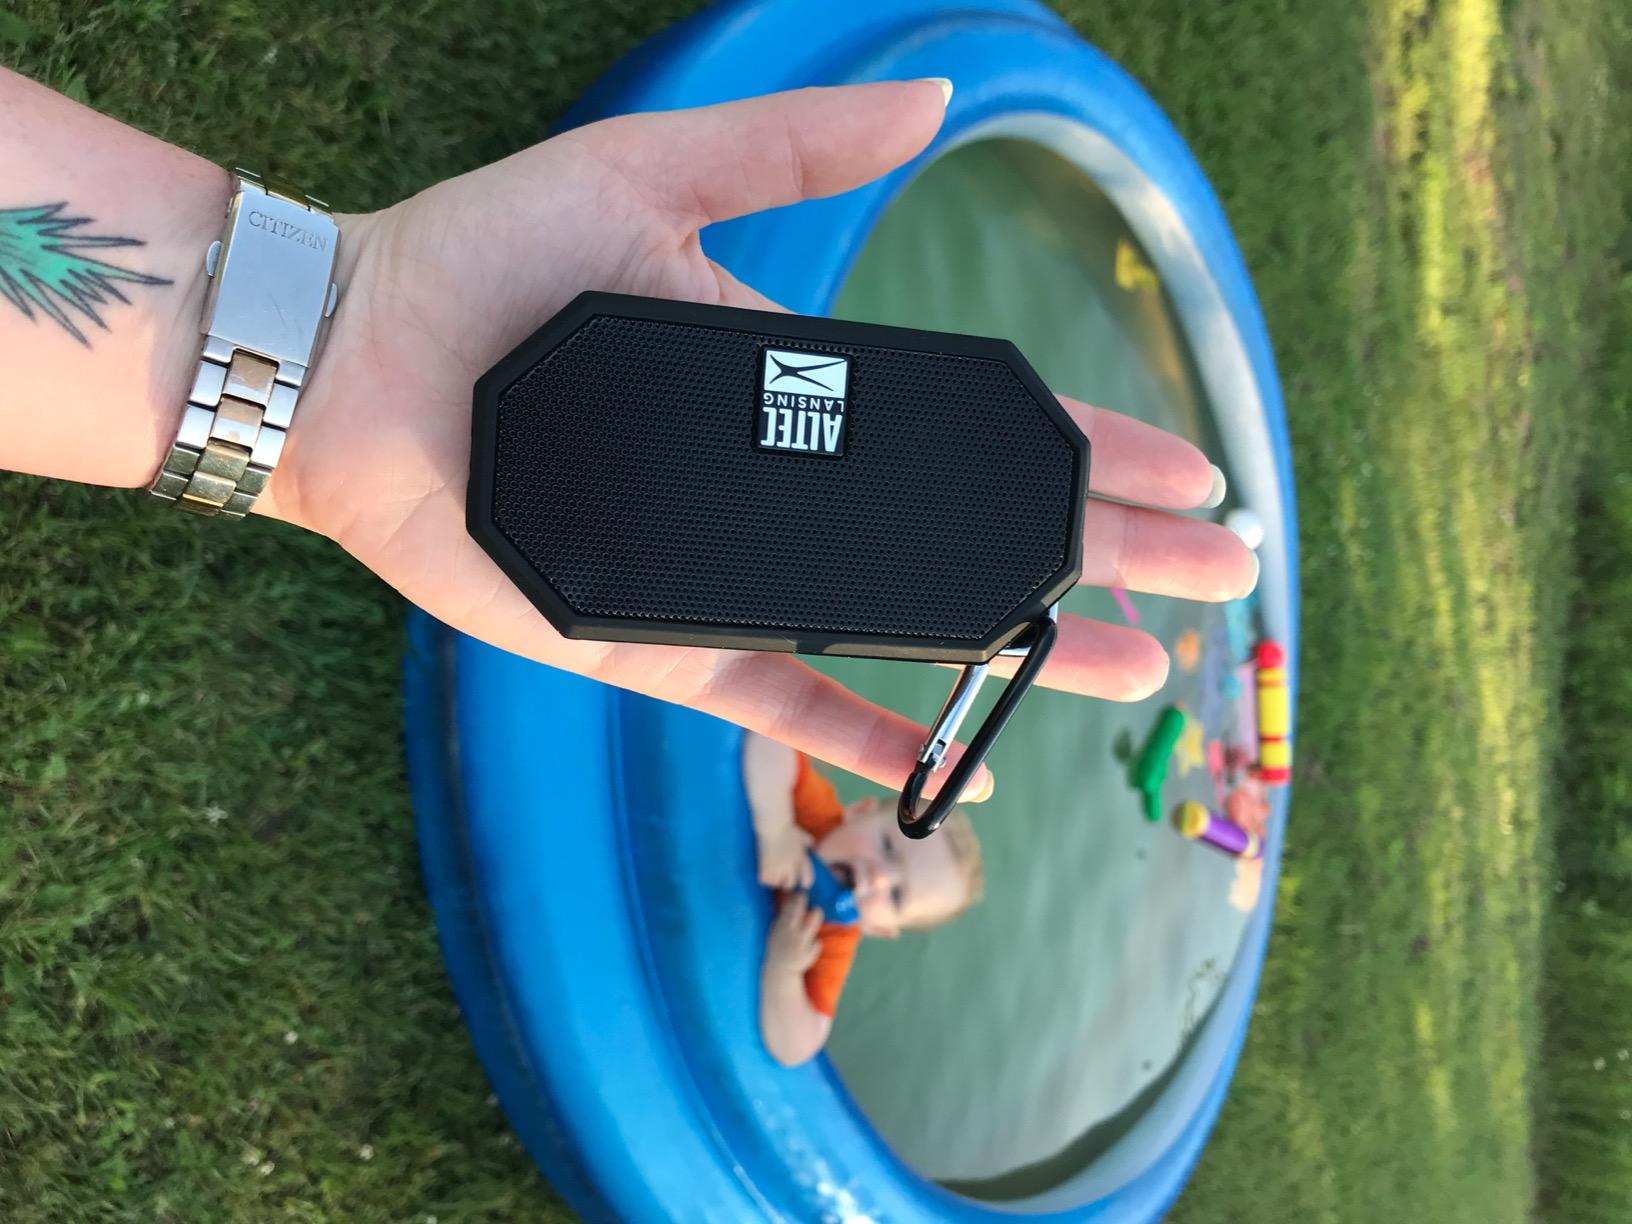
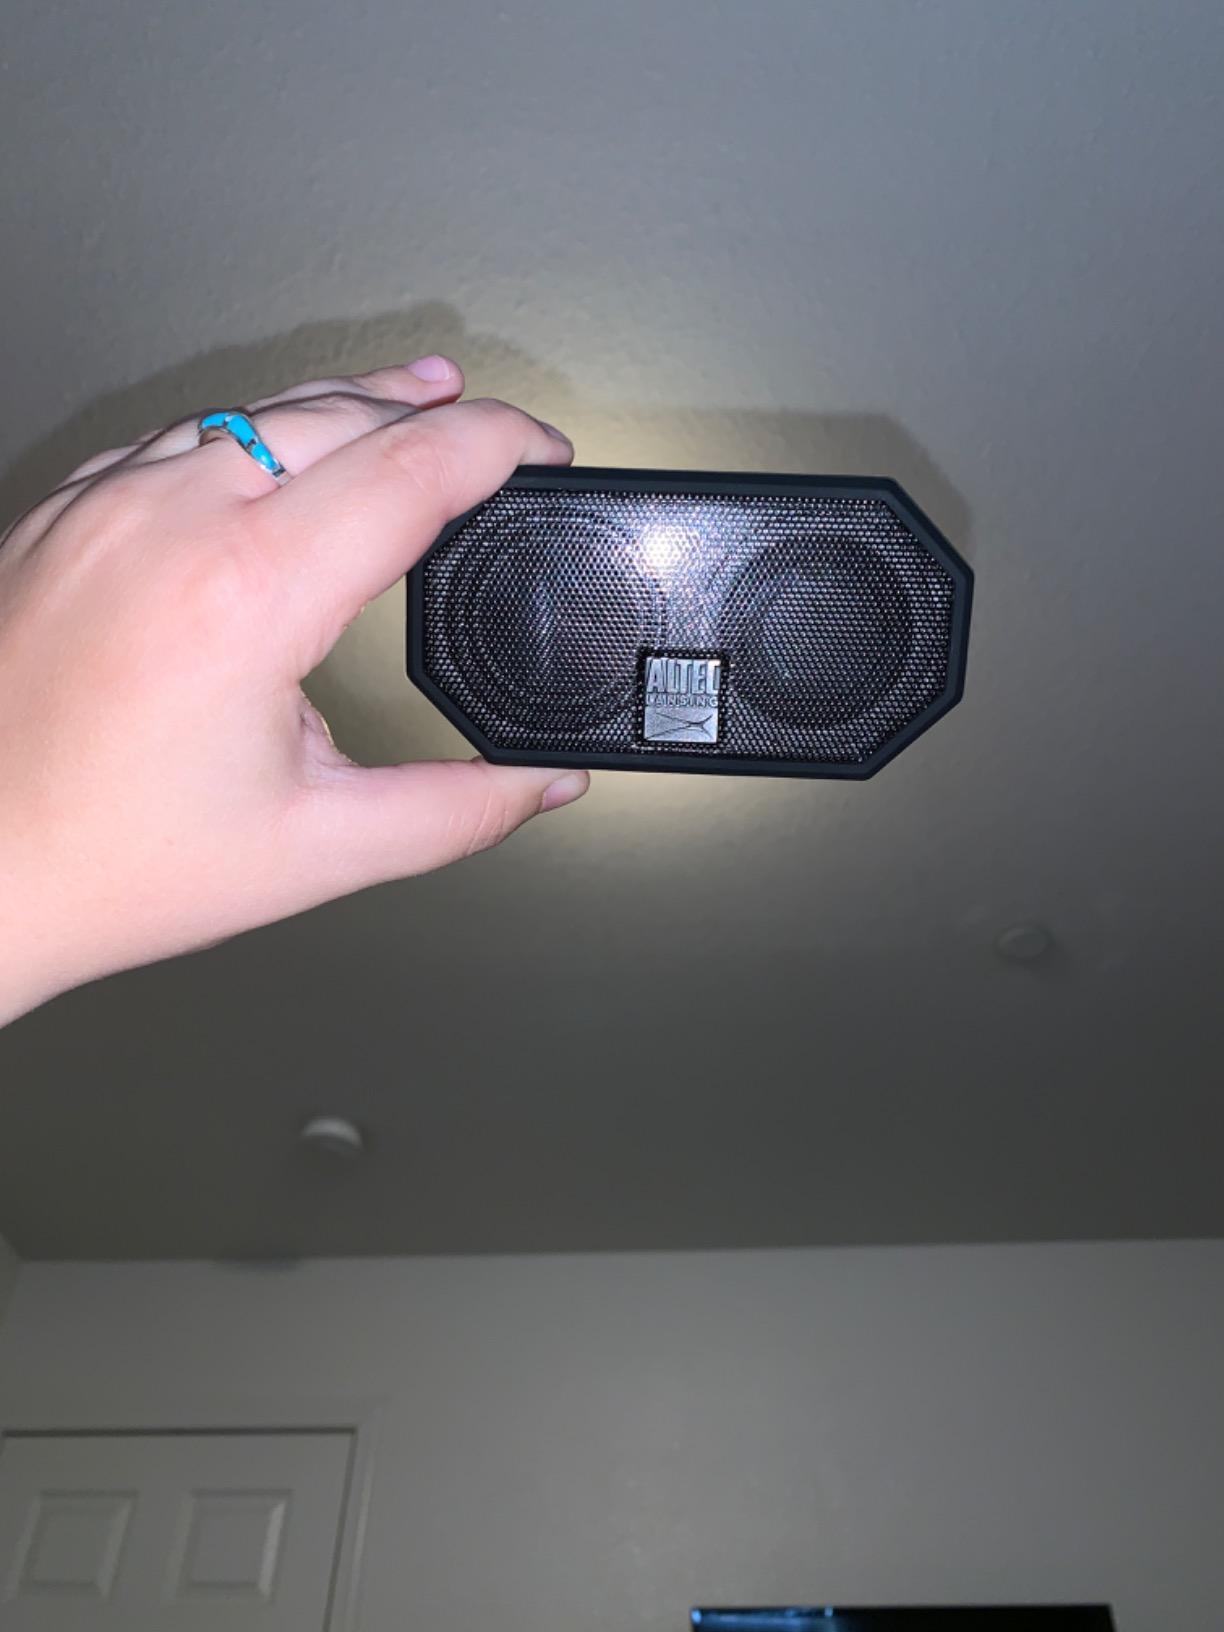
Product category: speaker
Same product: yes